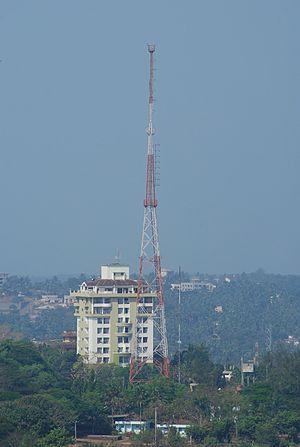
All India Radio est la société de radiodiffusion nationale indienne.
Mangalore, officiellement connu sous le nom de Mangaluru, est la principale ville portuaire du district Dashina du Kannada dans l'État du Karnataka en Inde du Sud. La ville est située à environ 352 km à l'ouest de Bangalore, la capitale de l'État du Karnataka, entre la mer d'Arabie et la chaîne de montagnes des Ghats occidentaux.